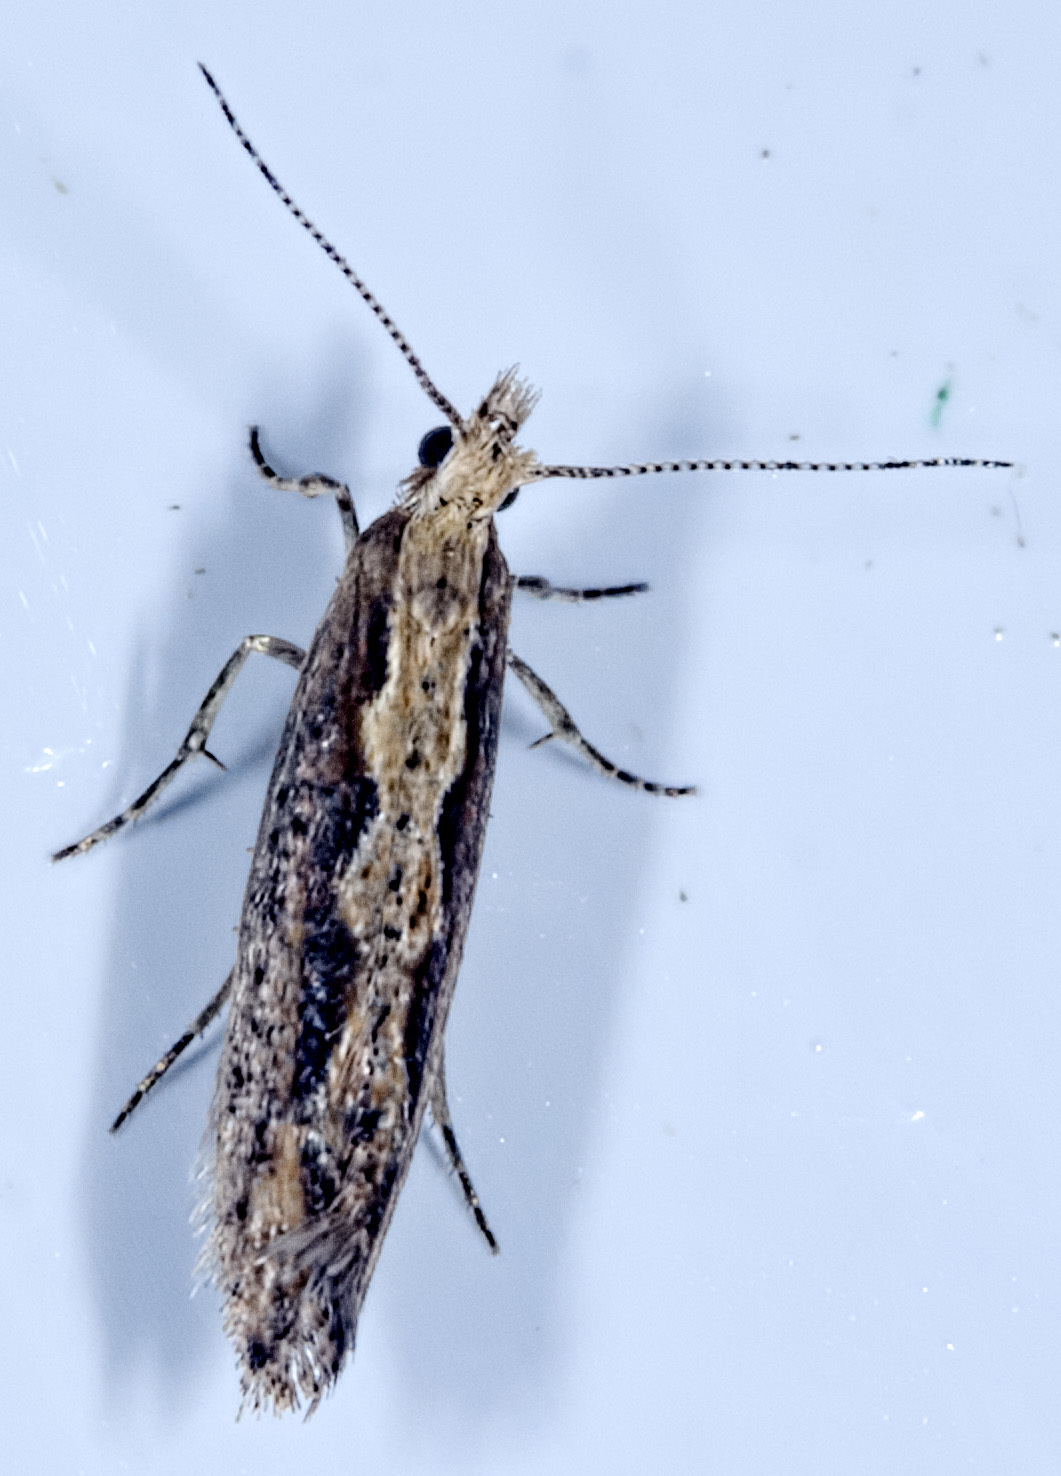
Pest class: diamondback_moth